Tingena berenice

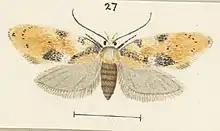
Illustration of "T. berenice" by George Hudson.

This species is endemic to New Zealand. It was first collected by Hudson in Gollans Valley and has also been found near the Homer Tunnel.